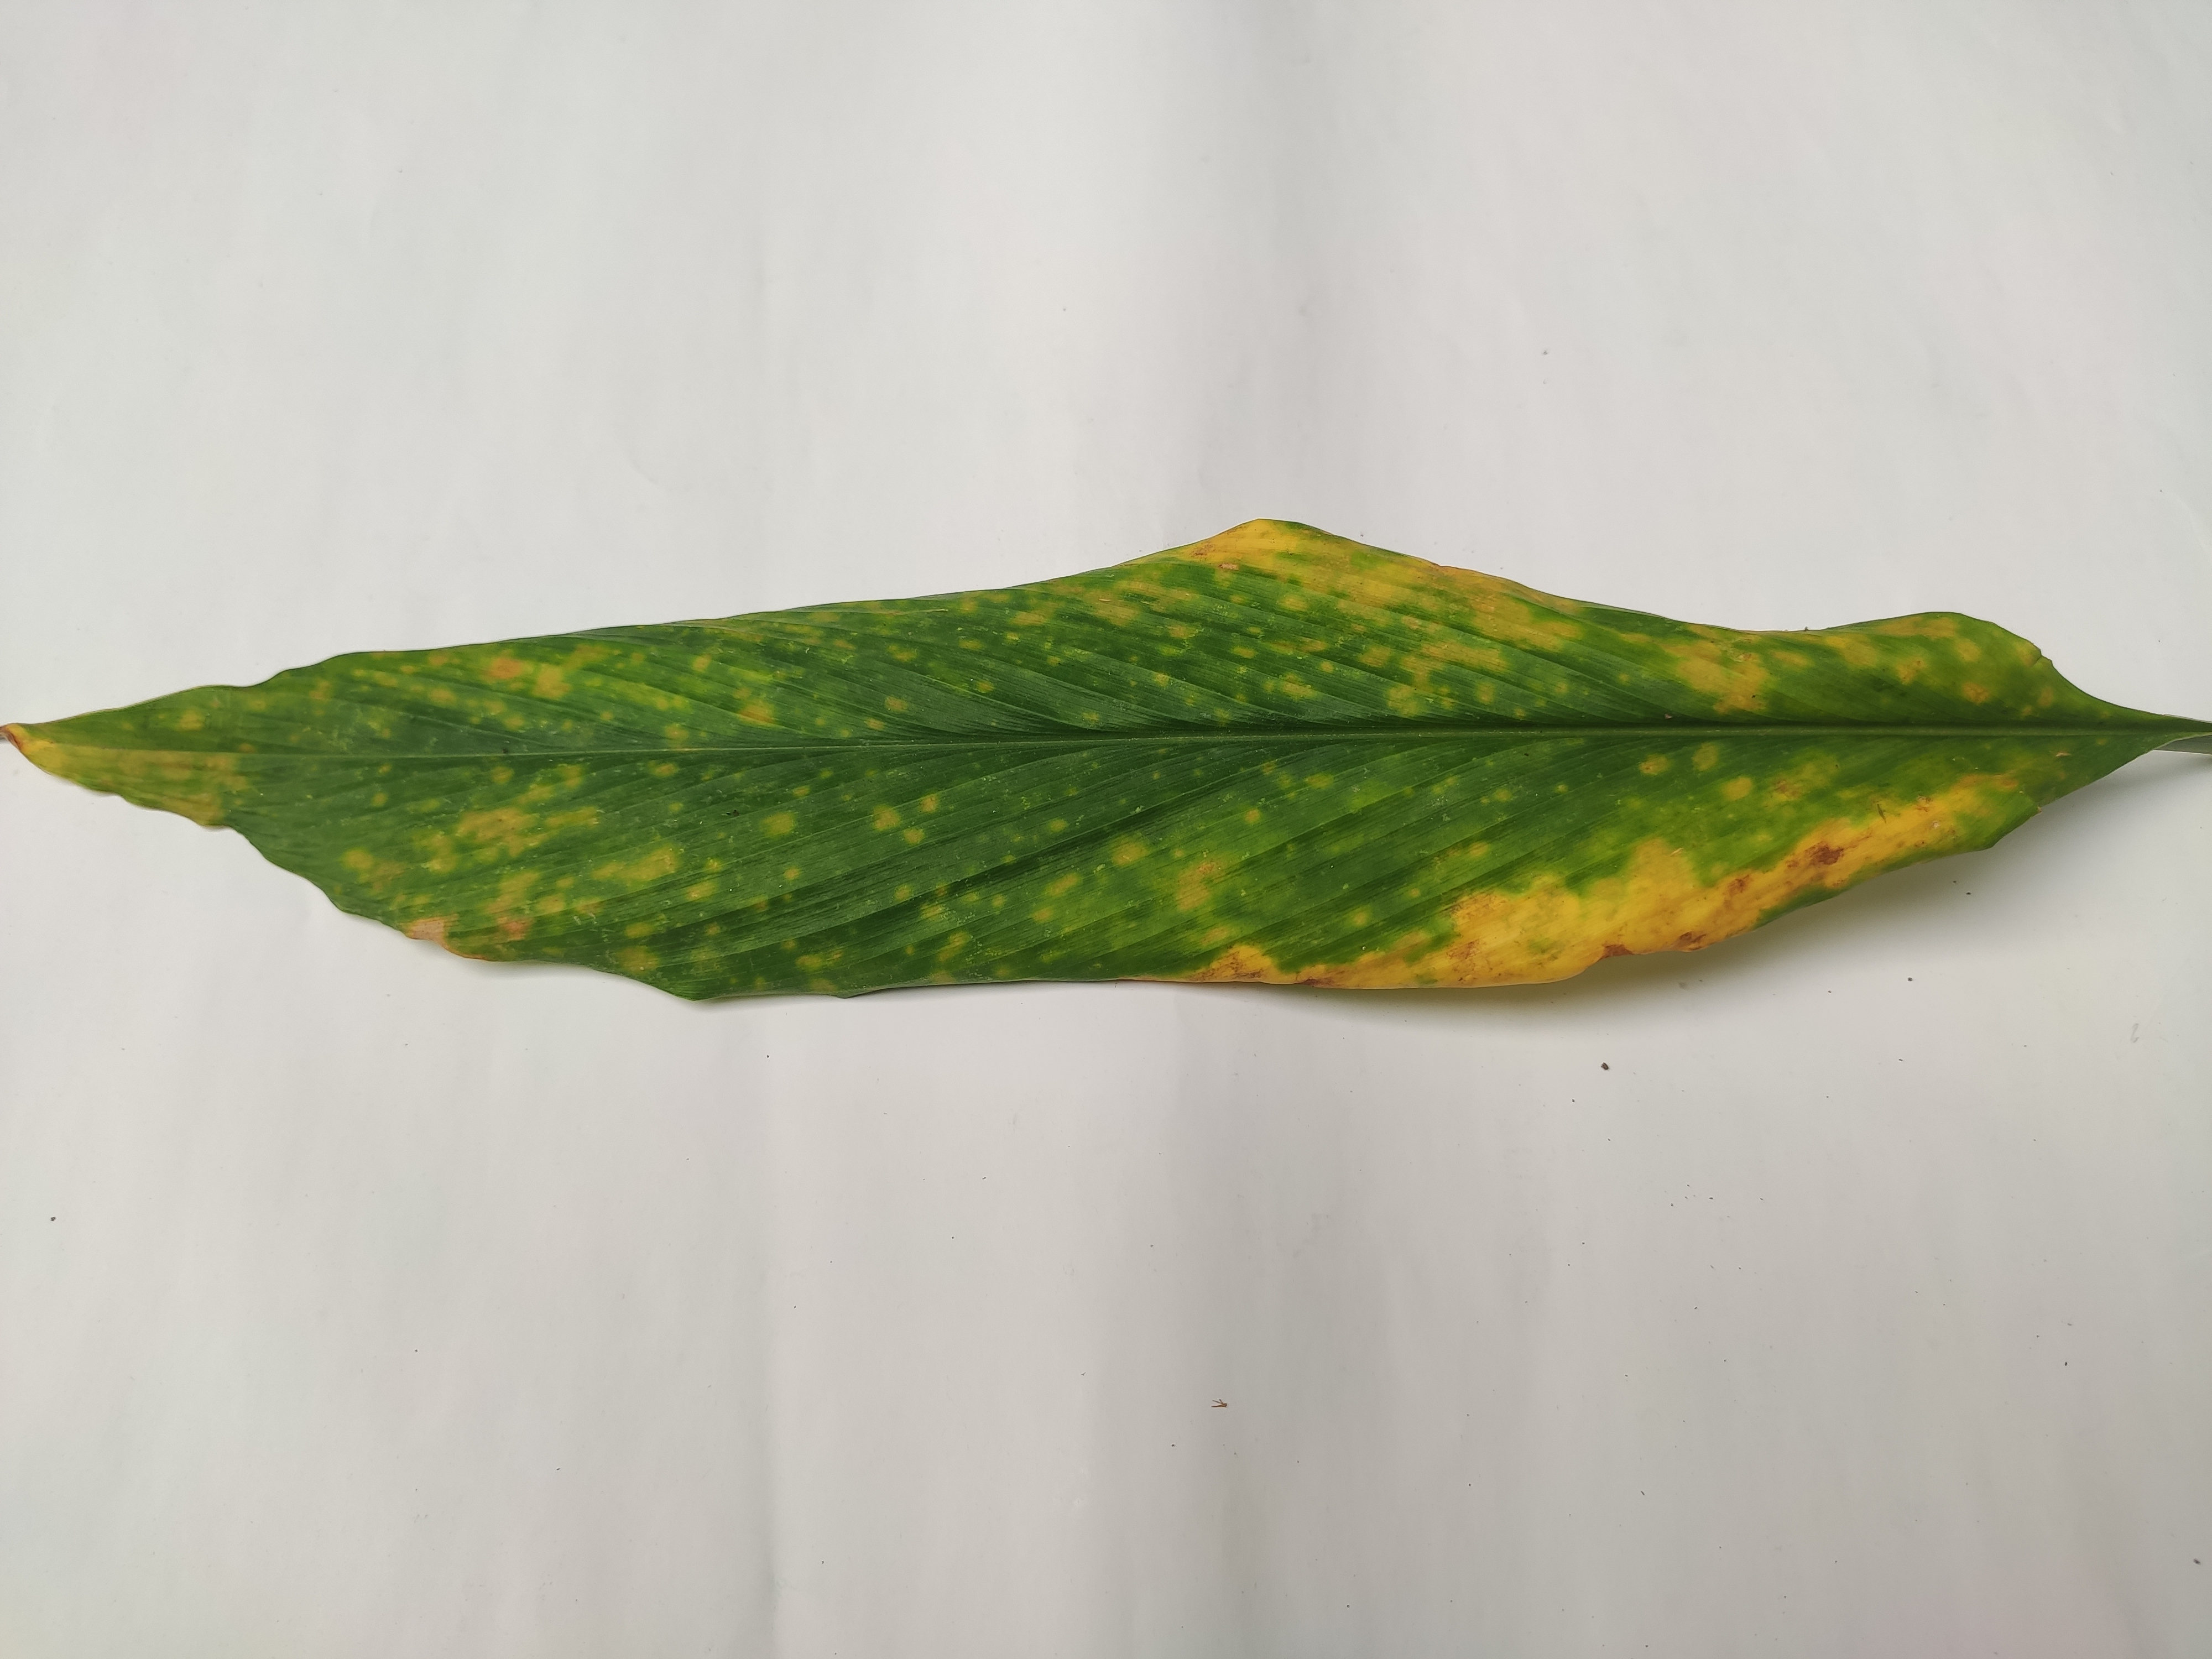
Label: Leaf_Spot